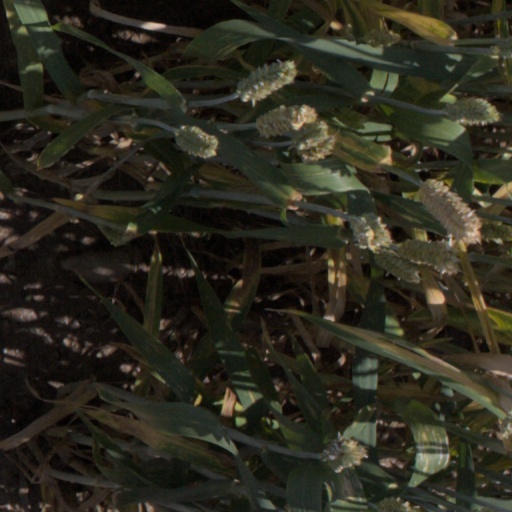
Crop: wheat